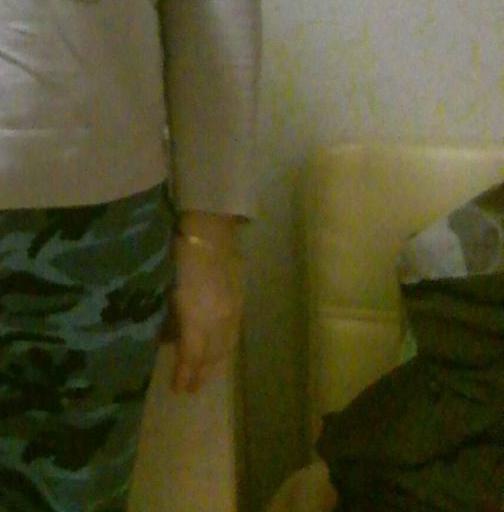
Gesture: no_gesture